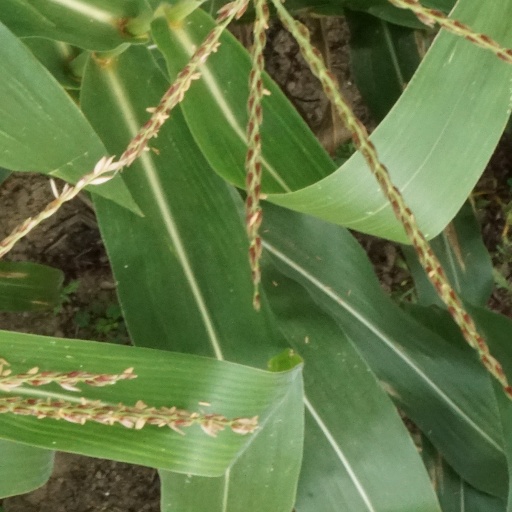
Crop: maize; corn